Lakhau, Rajasthan

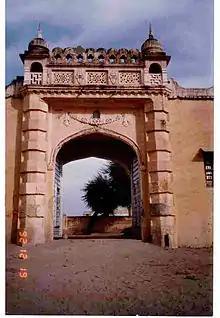
Lakhau Village Fort

Lakhau is a village in Churu district of Rajasthan and is the birthplace of Mohar Singh Rathore. The village was founded around 1850 AD by Thakur Khaman Singh, the great-grandfather of Mohar Singh Rathore and Karni Singh Rathore, who on having a dispute with his brothers at Village Ghanghu nearby separated and came to settle here, where there was a Mutt of an ancient saint.